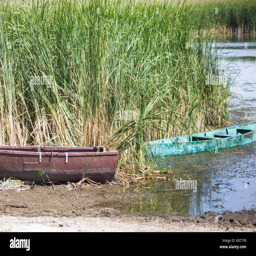
old wooden abandoned sunken fishing boat in a hidden cove on a river